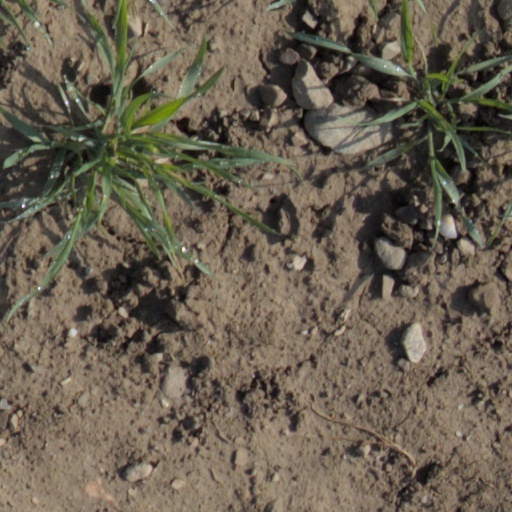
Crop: wheat